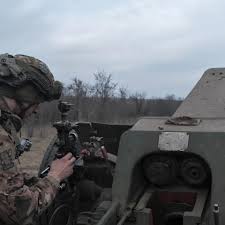
Label: D-30